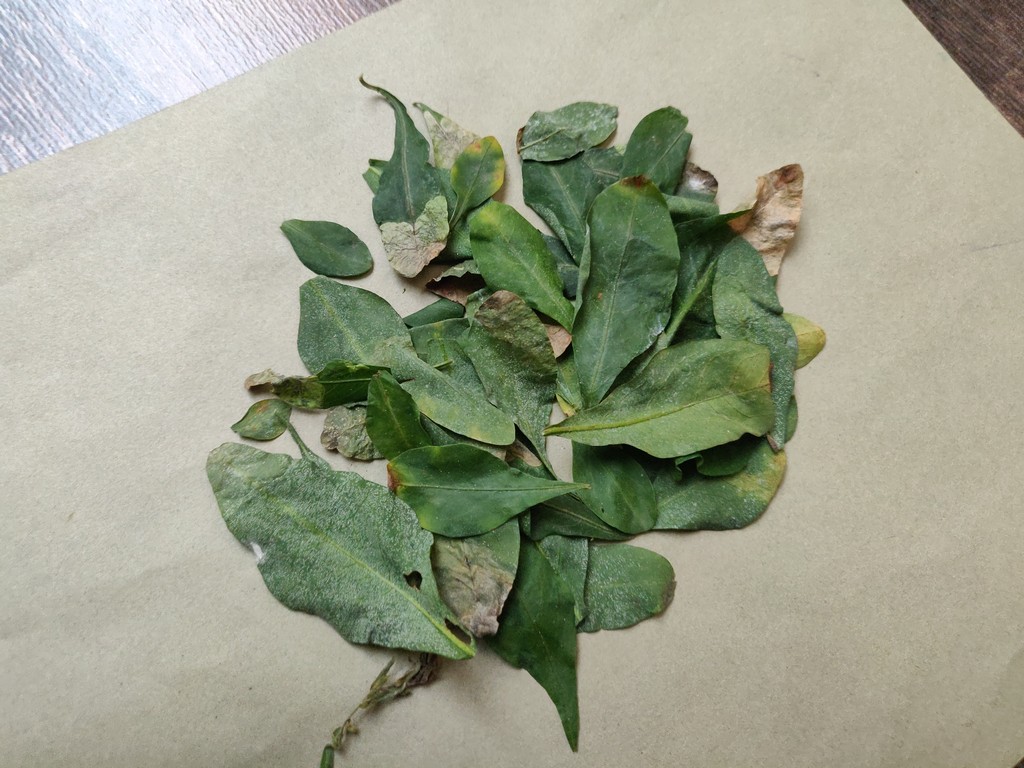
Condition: Unhealthy
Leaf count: multiple
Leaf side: unknown